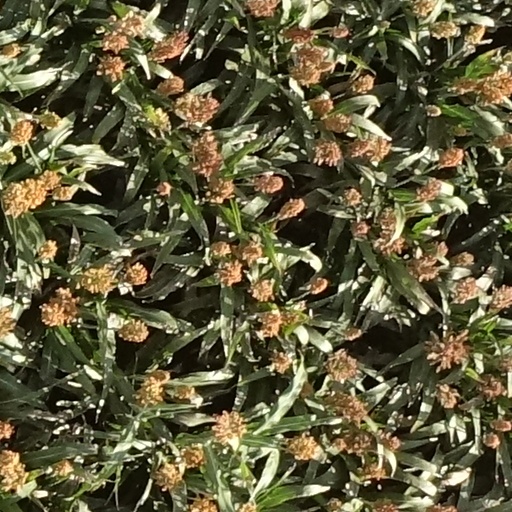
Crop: sorghum